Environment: real
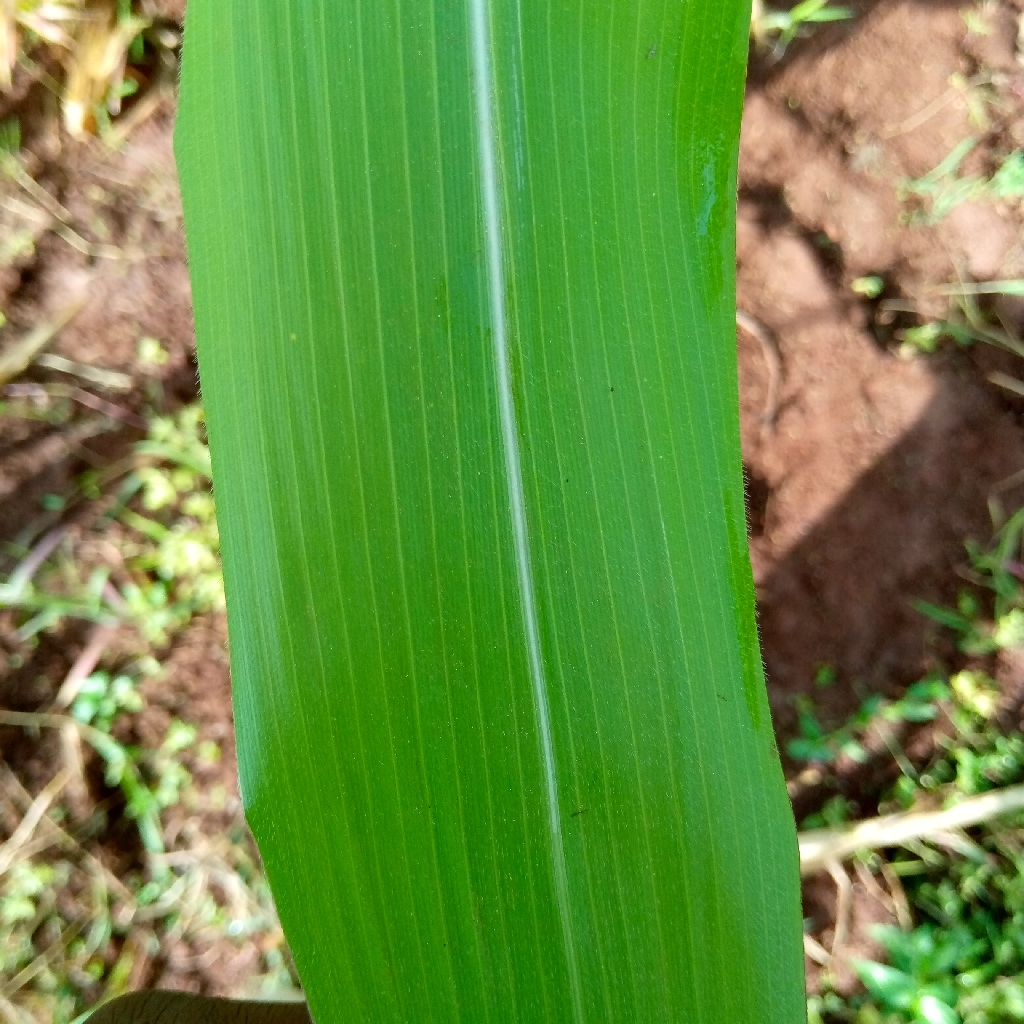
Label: healthy